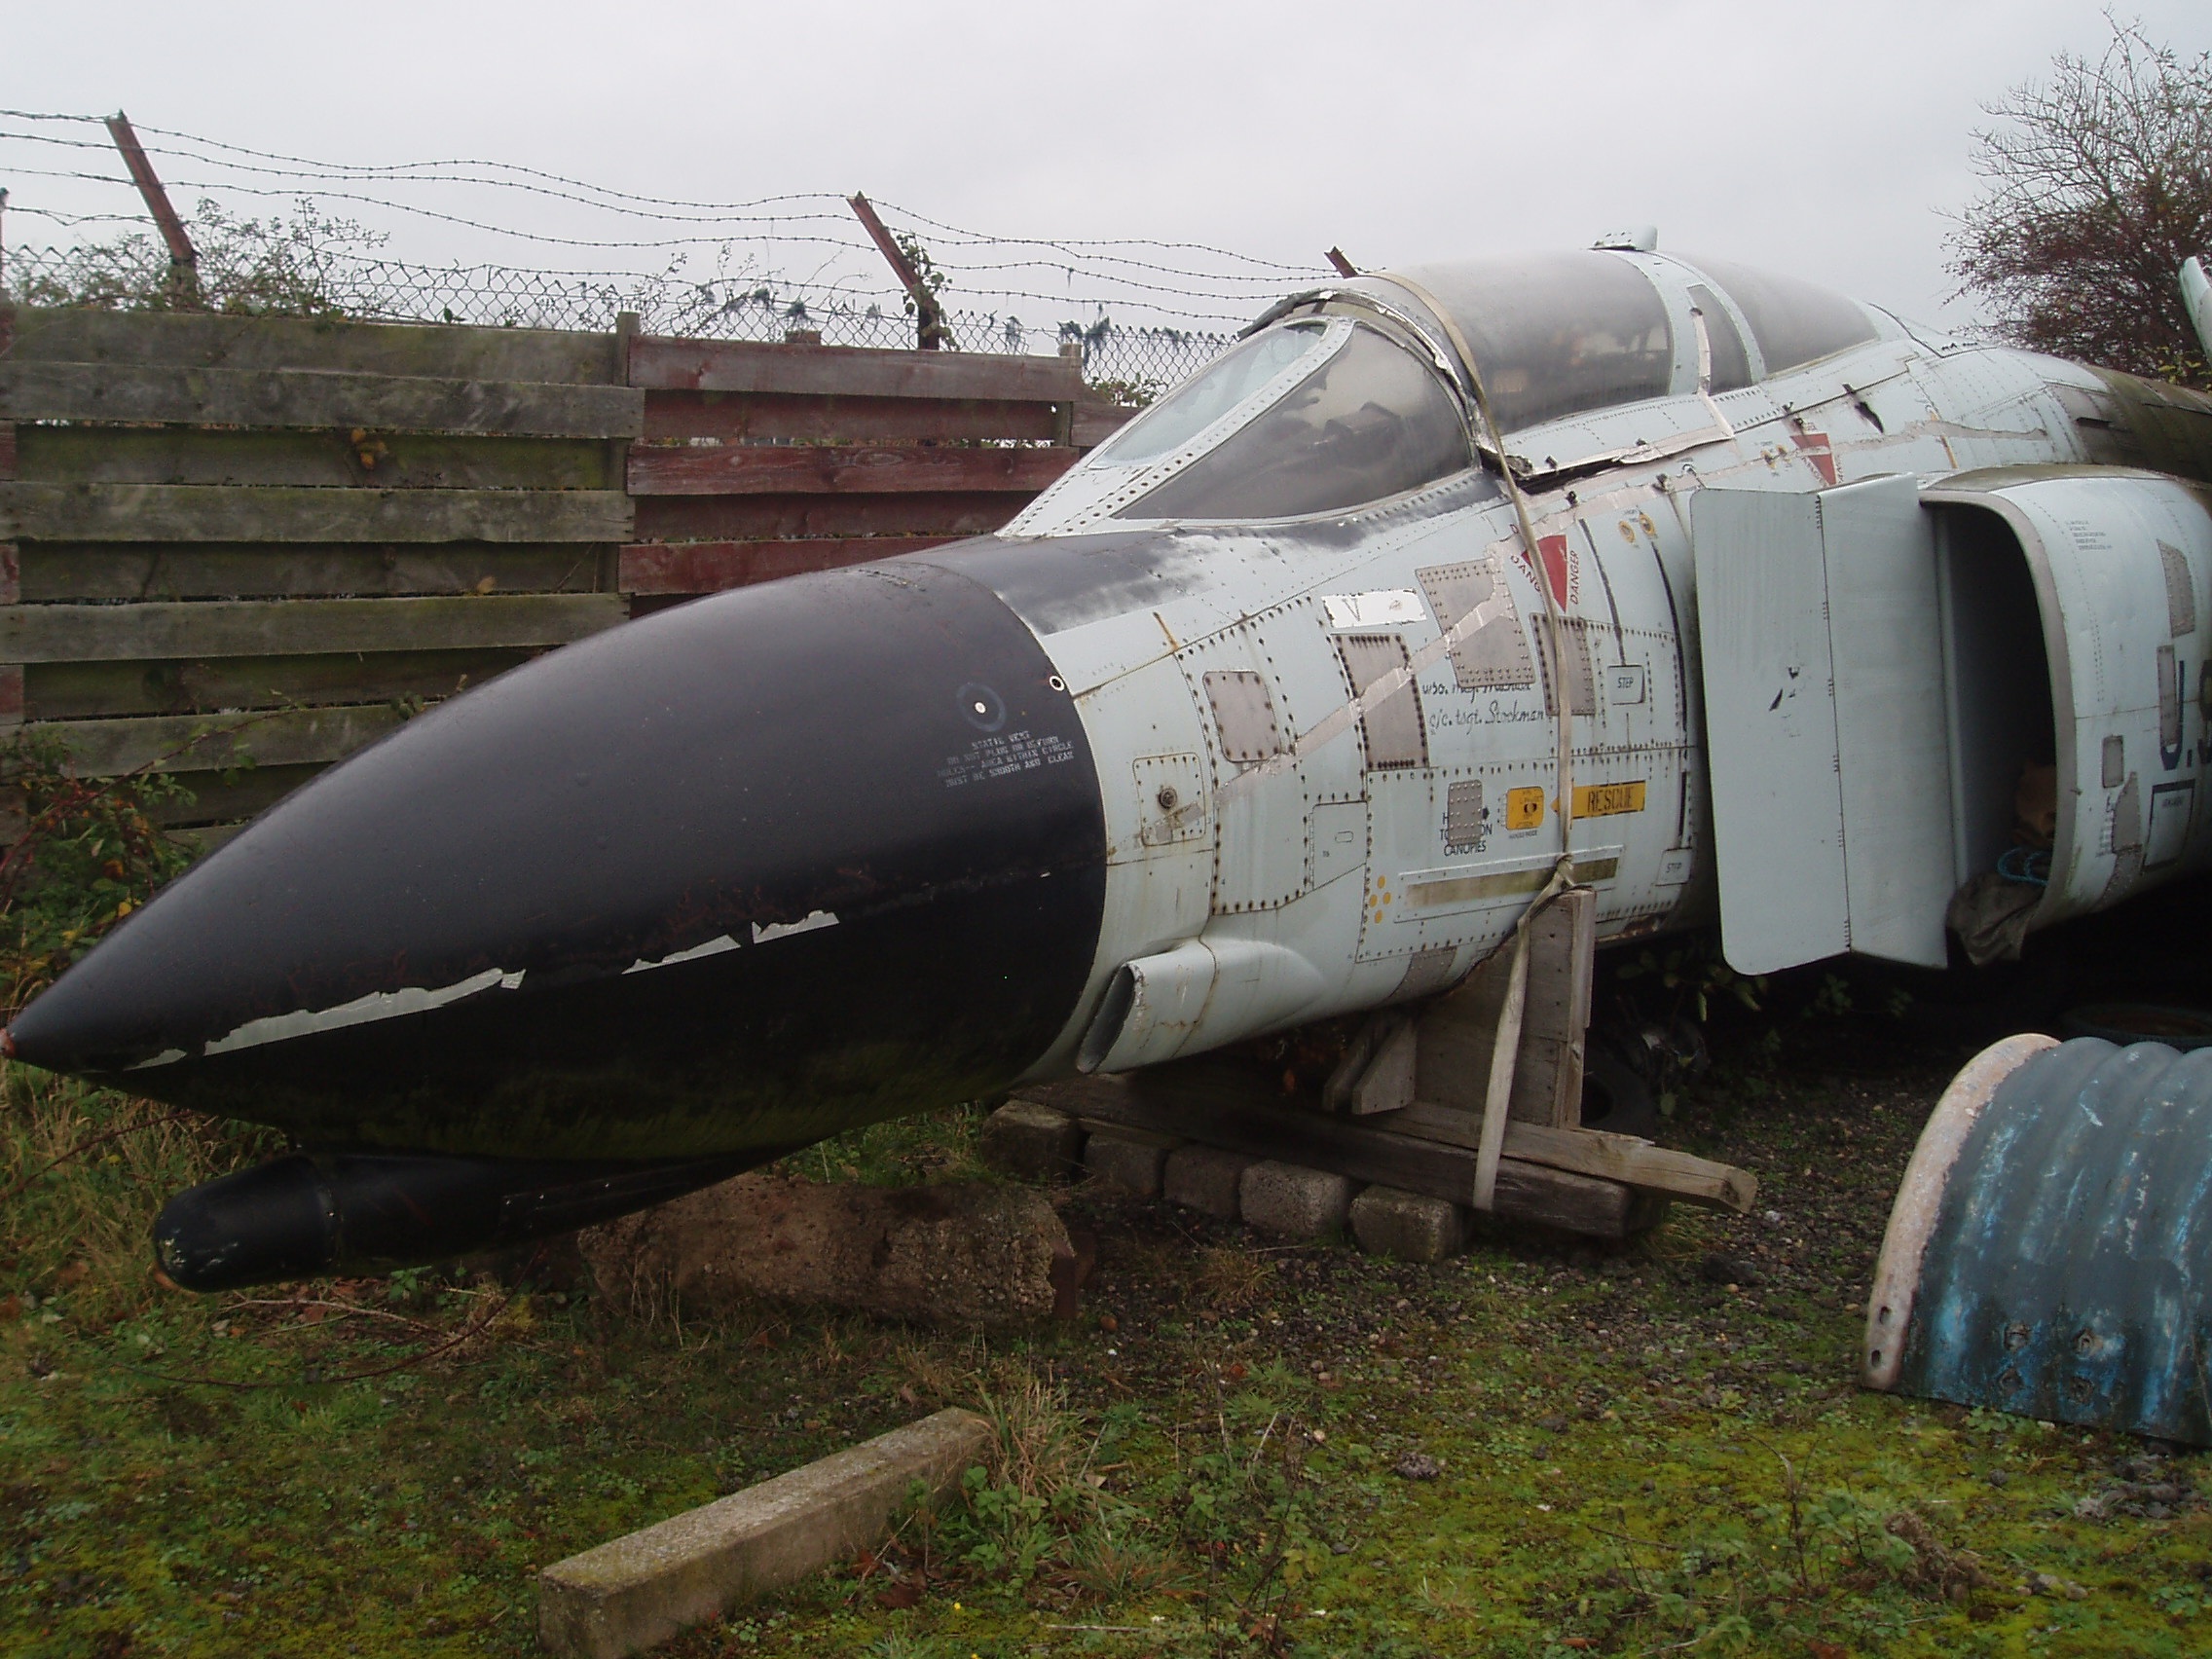
old, airplane, aircraft, jet, vehicle, aviation, cockpit, nose, parts, phantom, fighter, scrap, intake, air force, jet aircraft, fighter aircraft, military aircraft, mothballed, atmosphere of earth, aircraft engine, mcdonnell douglas f 4 phantom ii